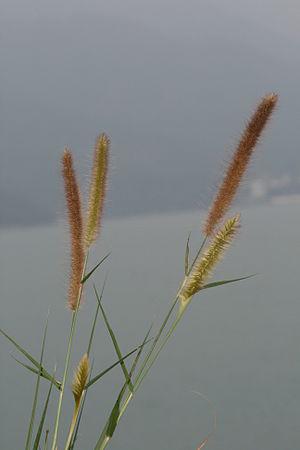
Pennisetum purpureum - Herbe à éléphant